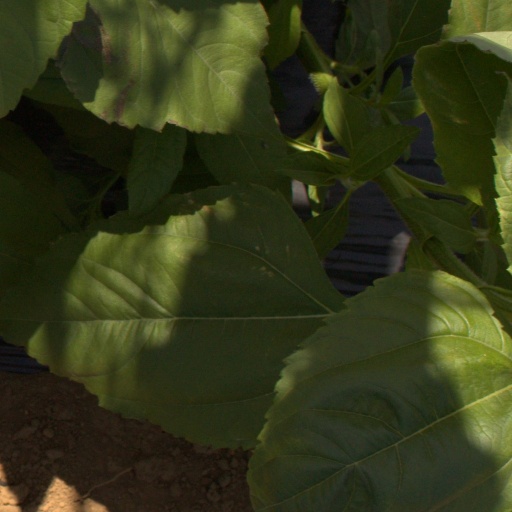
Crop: Jerusalem artichoke